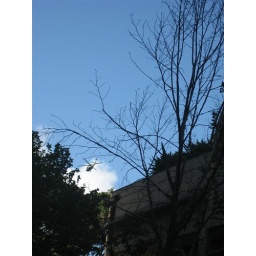
This bird was flying over Sydney CBD, wielding its guns..